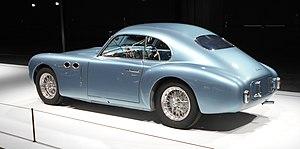
Cisitalia acronyme de Compagnia Industriale Sportiva Italia, était un constructeur automobile italien créé par Piero Dusio et Piero Taruffi à Turin en 1944.